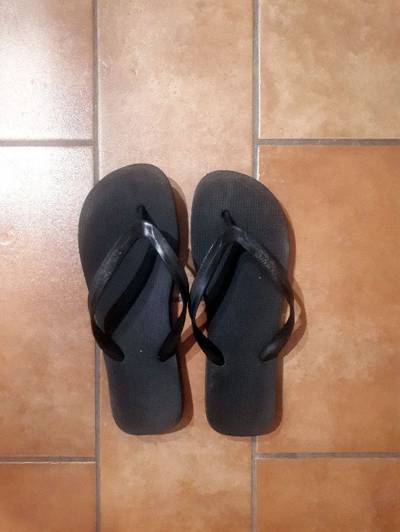
Waste category: shoes